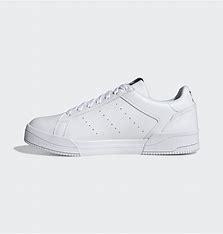
Brand: Adidas
Model: Court Tourino